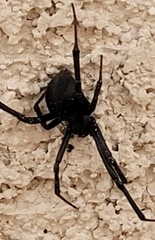
Species: Lactrodectus_hesperus